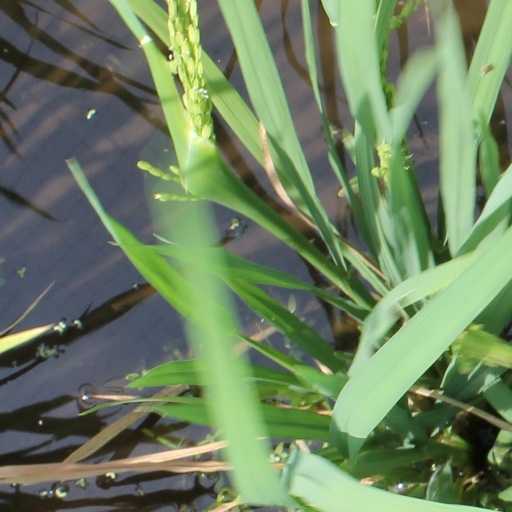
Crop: rice